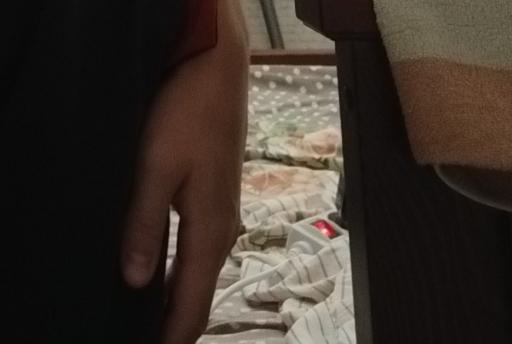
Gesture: no_gesture